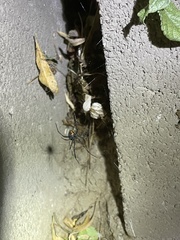
Species: Lactrodectus_hesperus